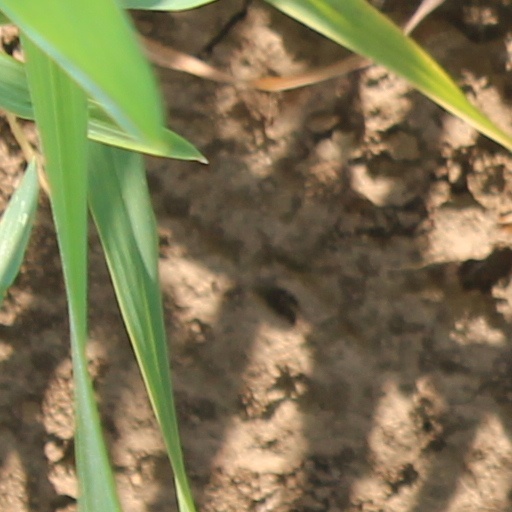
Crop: wheat